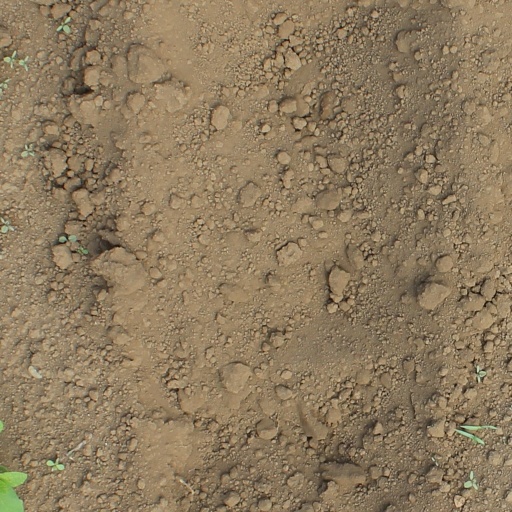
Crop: soybean